Invasion of Portugal (1807)

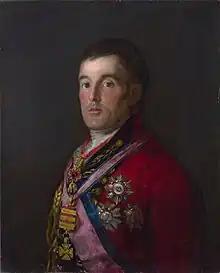
Arthur Wellesley

Meanwhile, the Portuguese authorities were in a state of panic. At first, the Prince Regent had been convinced that Napoleon did not really want to depose him. As the emperor's hostile intentions became more clear, John declared war on the United Kingdom on 20 October and seized the few remaining British subjects on 8 November. Nevertheless, disturbing reports began to arrive in Lisbon of Junot's march across Spain. Despite these events, John's government failed to mobilize the Portuguese regular army or call out the militia to defend the realm. Soon after, Admiral Sidney Smith appeared off Lisbon with a British squadron and declared that the port was under blockade. The British were worried about the presence in Lisbon of a Russian squadron under Admiral Dmitry Senyavin and alarmed that the Portuguese fleet in Lisbon might fall into Napoleon's hands, which would mean that fourteen ships of the line, eleven frigates, and seven smaller vessels would have joined the French Navy.